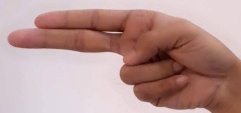
ASL sign: H